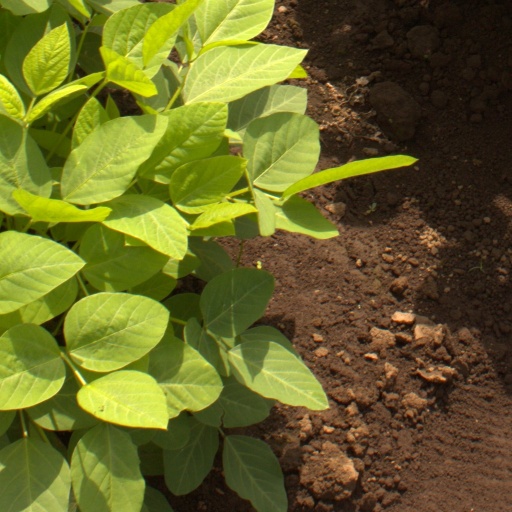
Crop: soybean